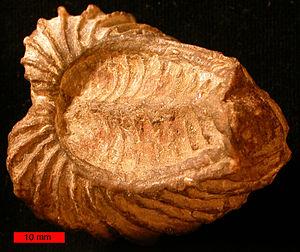
Trigoniidae est une famille presque exclusivement fossile de mollusques bivalves protobranches. Dans cette famille un seul genre est encore vivant : Neotrigonia.